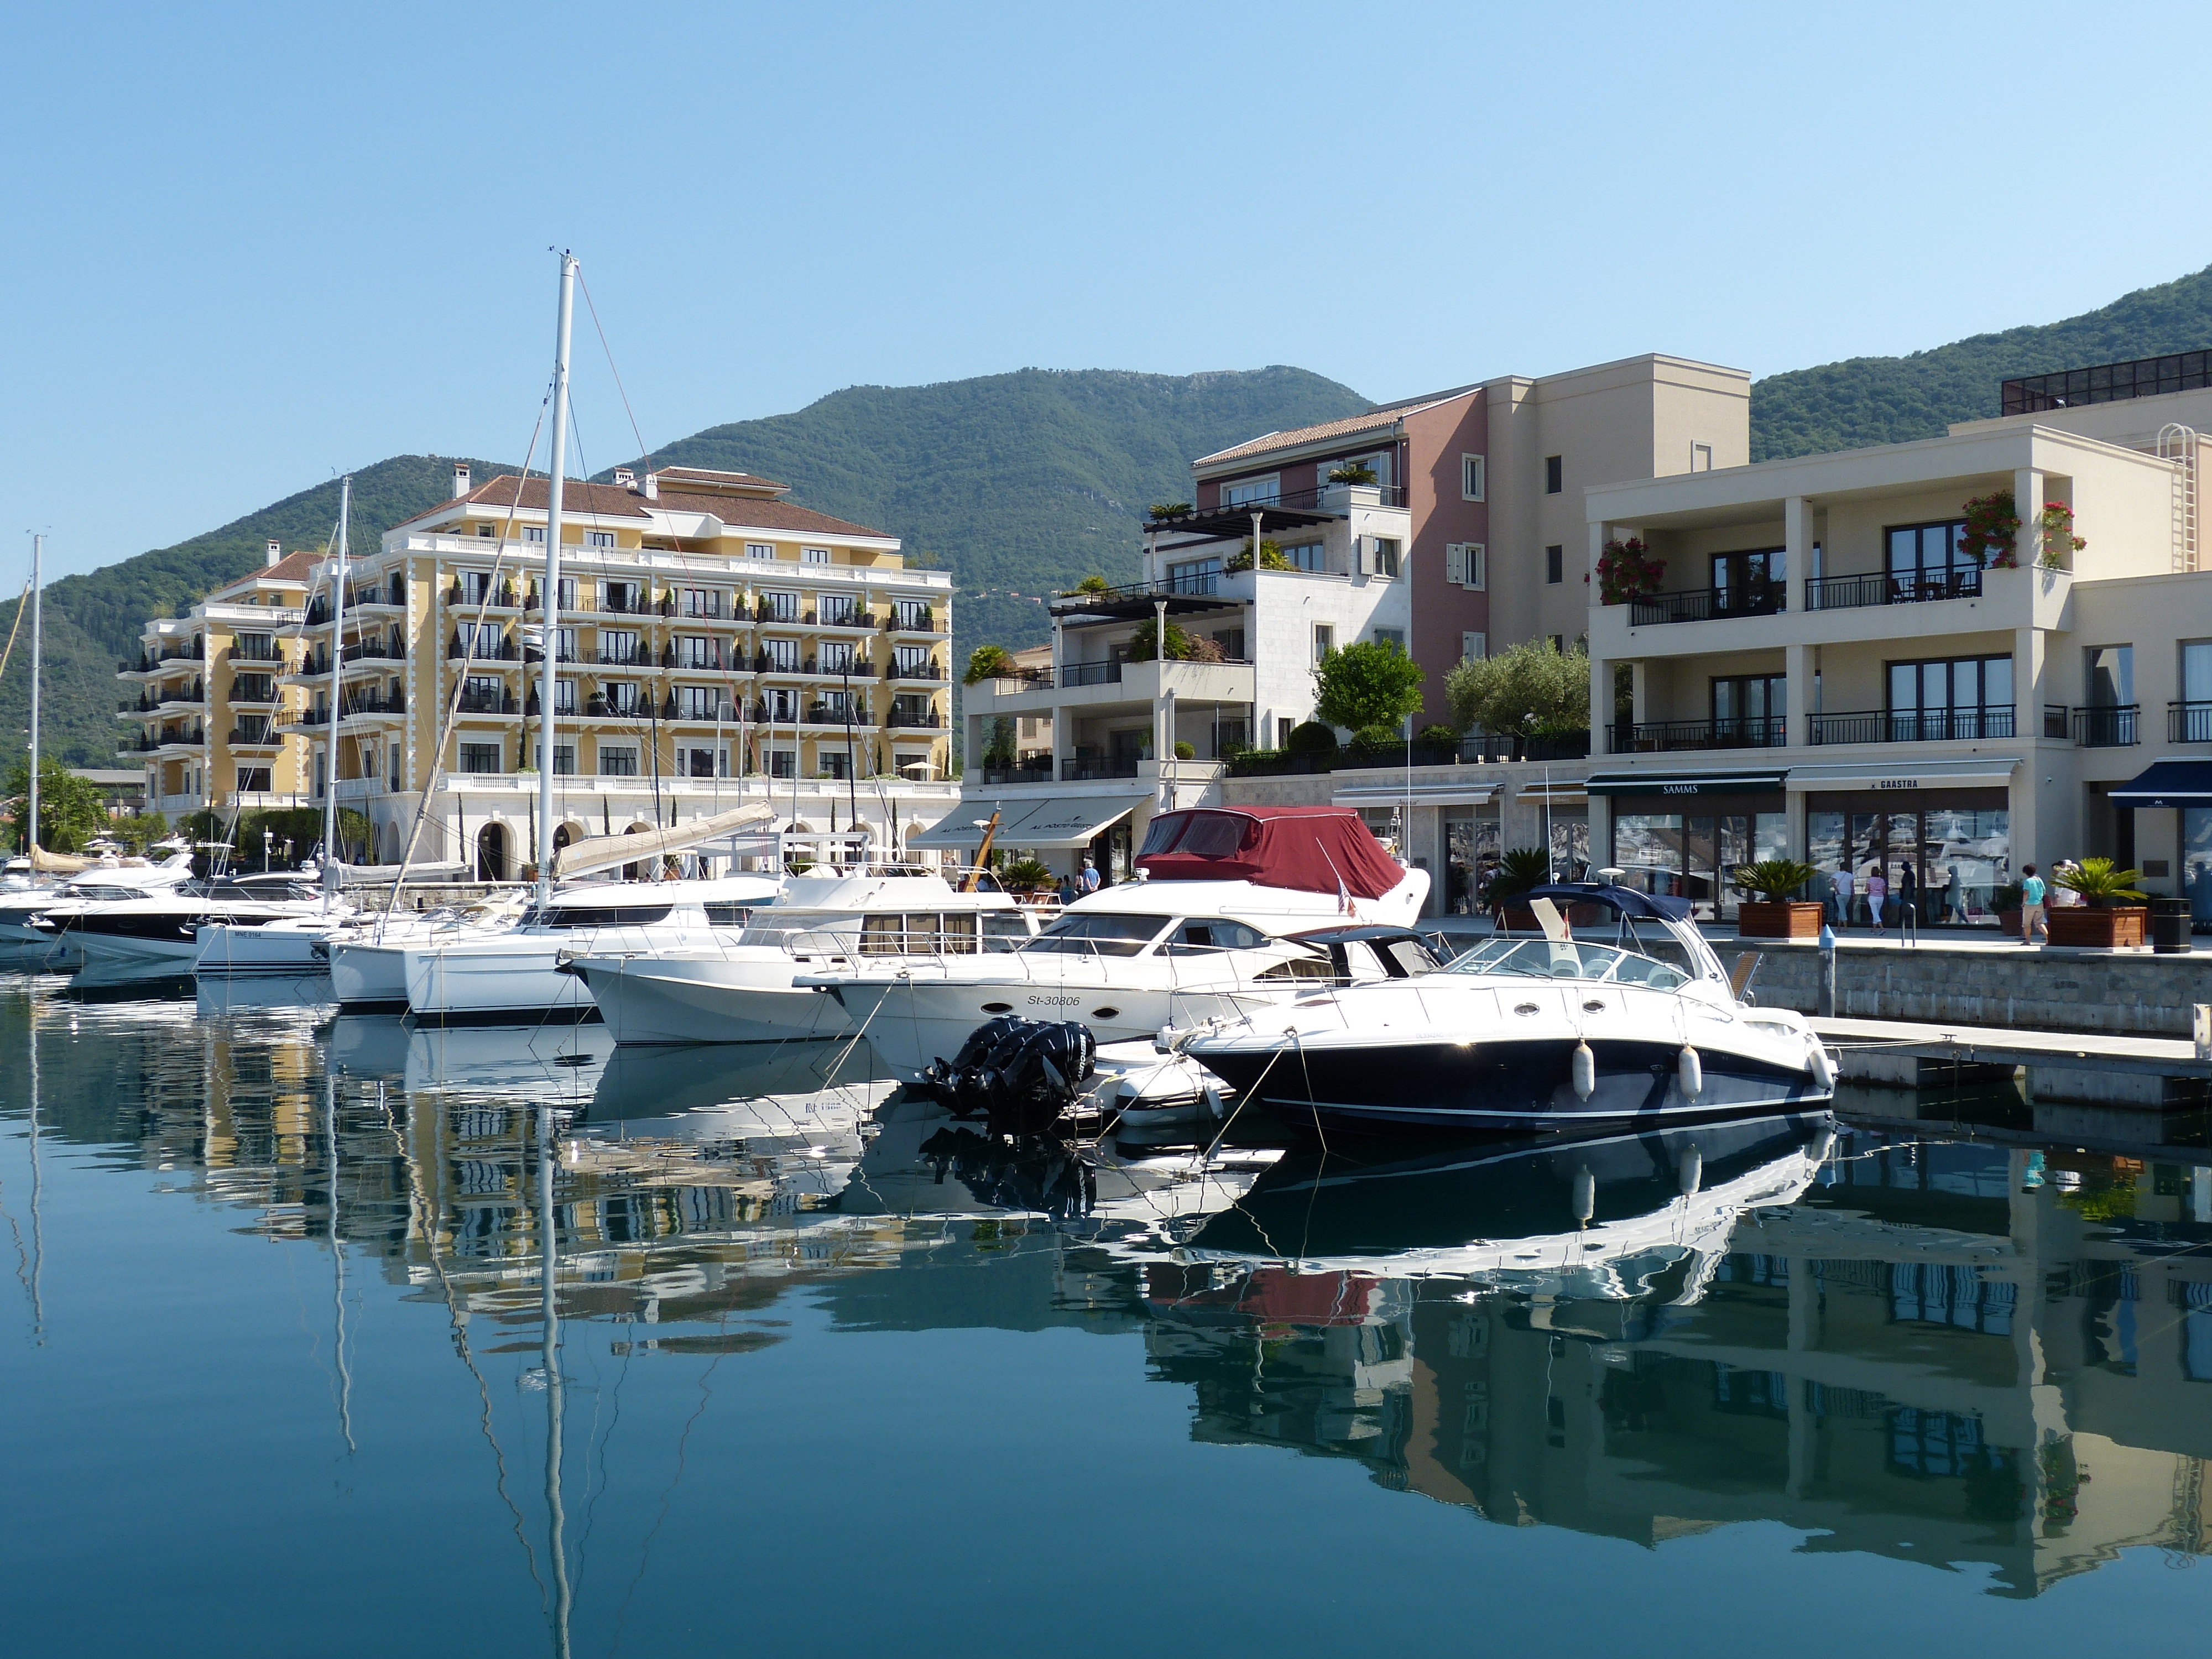
sea, dock, boat, ship, boot, mediterranean, vehicle, yacht, holiday, bay, harbor, marina, port, tourism, waterway, luxury, hotel, montenegro, kotor, powerboat, adriatic sea, luxury yacht, balkan, leisure boat, motor yacht, bay of kotor